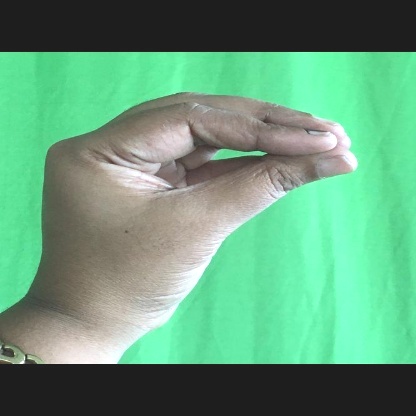
Mudra: Mukulam